Côte de Nuits

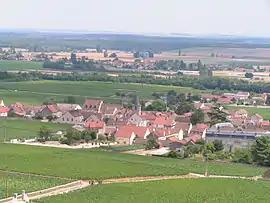
Village and vineyards around Vosne-Romanee.

Located near the 47th parallel north, the Cote de Nuits is one of the northernmost regions to produce premium quality red wines. However, this northerly location brings with it a lot of vintage variation from year to year. From winter time hail, spring time frost and cool autumns that may bring devastating rains that impede ripening and harvest, the quality of each vintage can be highly variable. The vineyards of the Cote de Nuits are planted on east and southeast facing slopes that receive the most opportune sun exposures with vineyards designated as premier and grand cru almost always planted on this ideal aspect at elevations between 800 and 1000 ft (250–300 m).